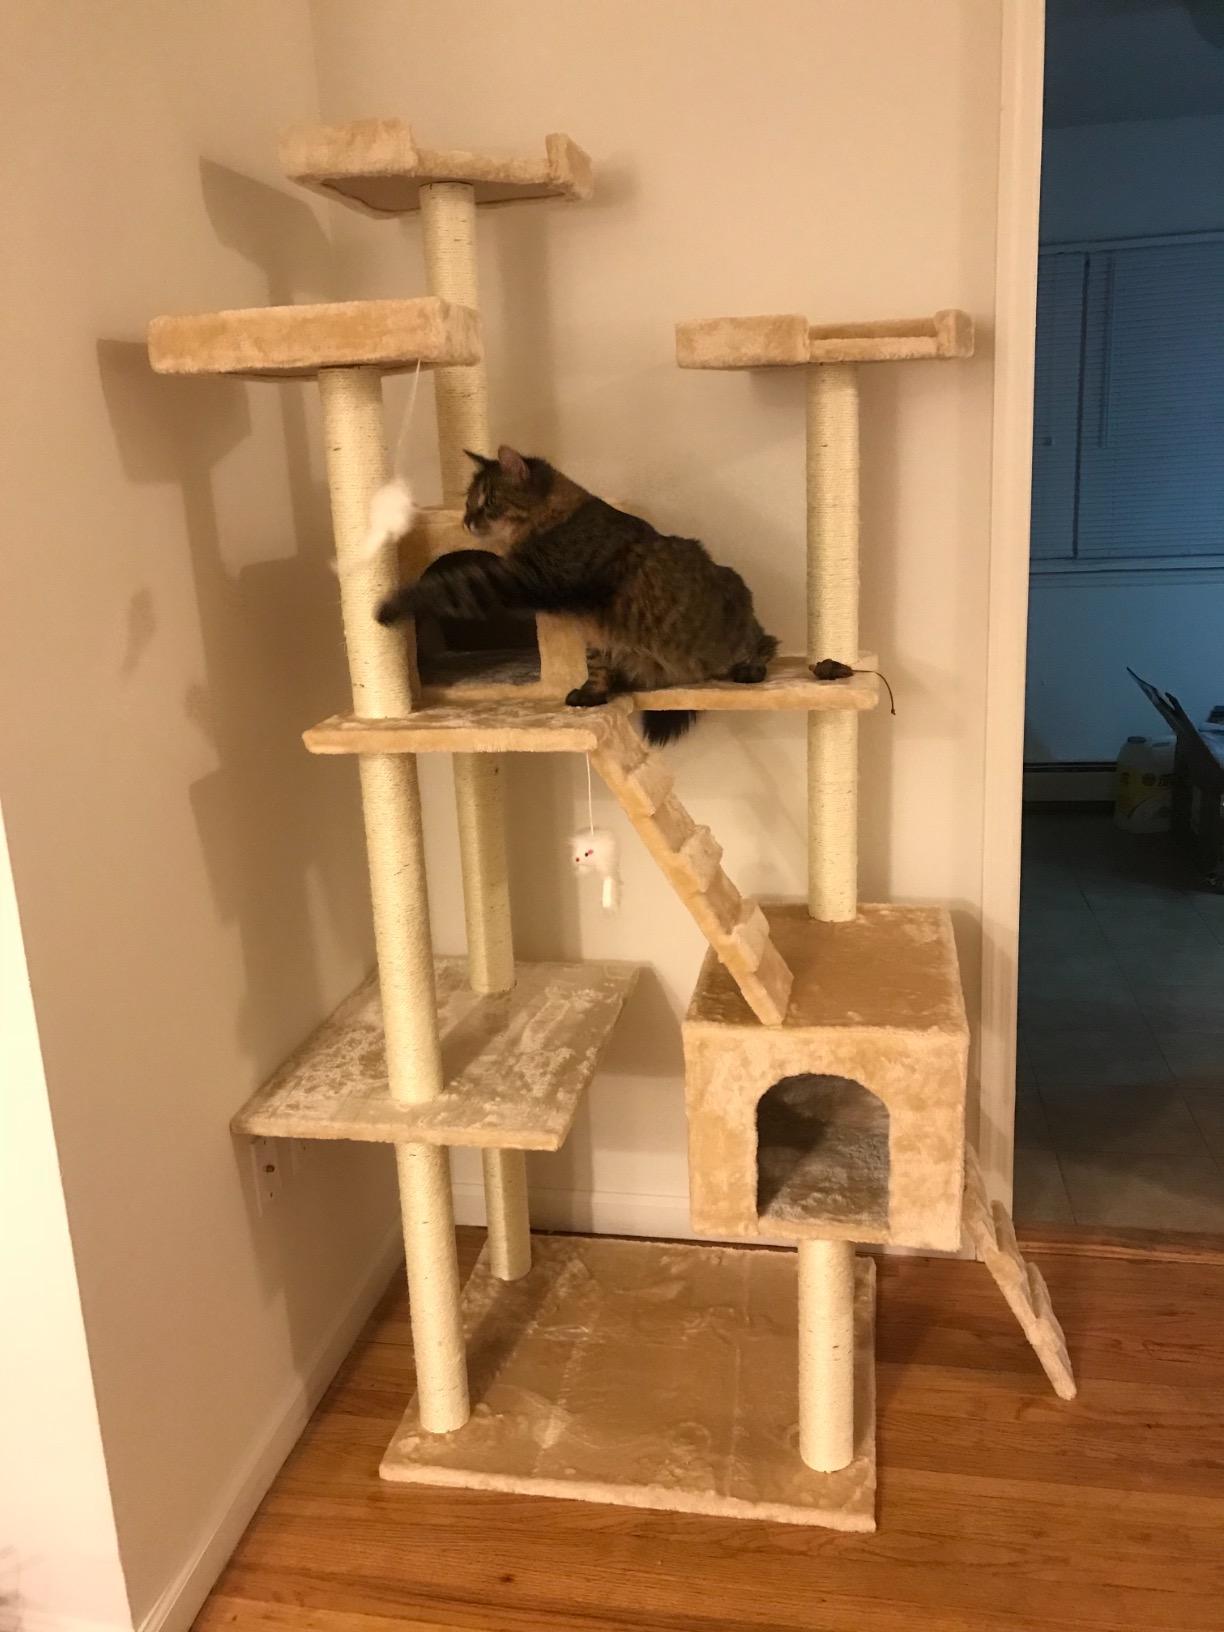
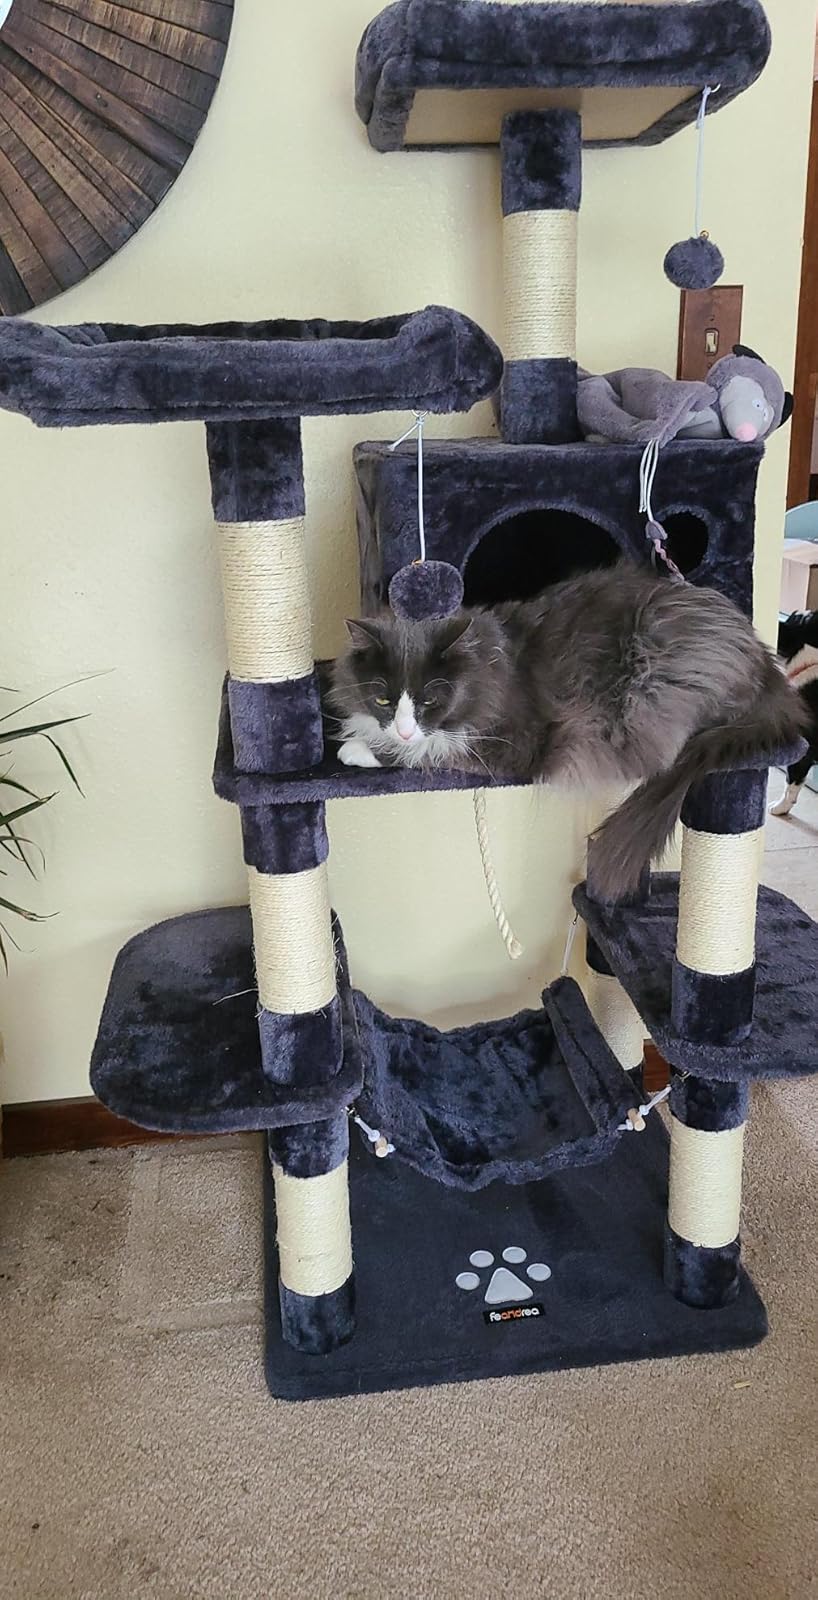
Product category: items_cat tree
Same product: no